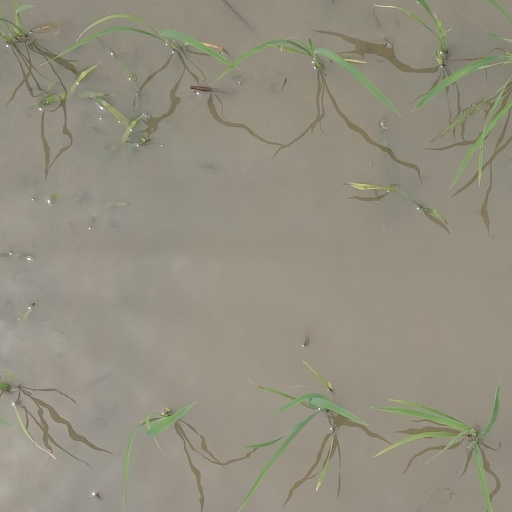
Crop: rice